Pedro Afonso, Prince Imperial of Brazil

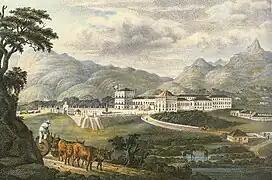
The Palace of São Cristóvão about a decade before the birth of Pedro Afonso

Pedro Afonso was born at 08:00 on 19 July 1848 in the Palace of São Cristóvão in Rio de Janeiro, Brazil. His full name was Pedro Afonso Cristiano Leopoldo Eugênio Fernando Vicente Miguel Gabriel Rafael Gonzaga. Through his father, Emperor Pedro II, he was a member of the Brazilian branch of the House of Braganza and was referred to using the honorific Dom (Lord) from birth. He was the grandson of Emperor Dom Pedro I and the nephew of the reigning Queen of Portugal, Dona Maria II. Through his mother, Teresa Cristina, he was a grandson of Don Francesco I (Francis I) and nephew to Don Ferdinando II (Ferdinand II), who ruled as kings of the Two Sicilies in turn.